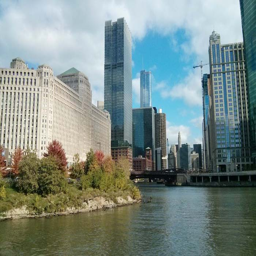
a view of the city on the tour